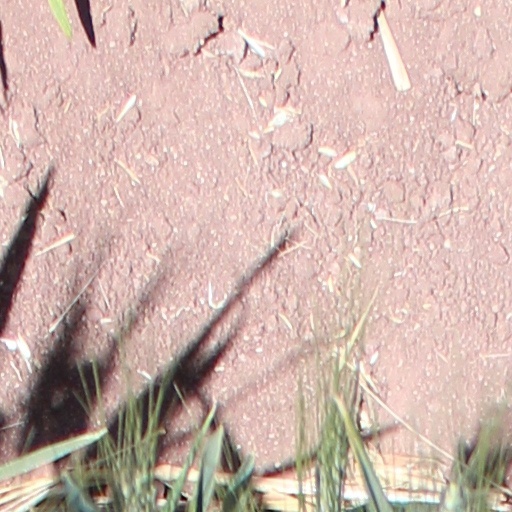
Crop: wheat